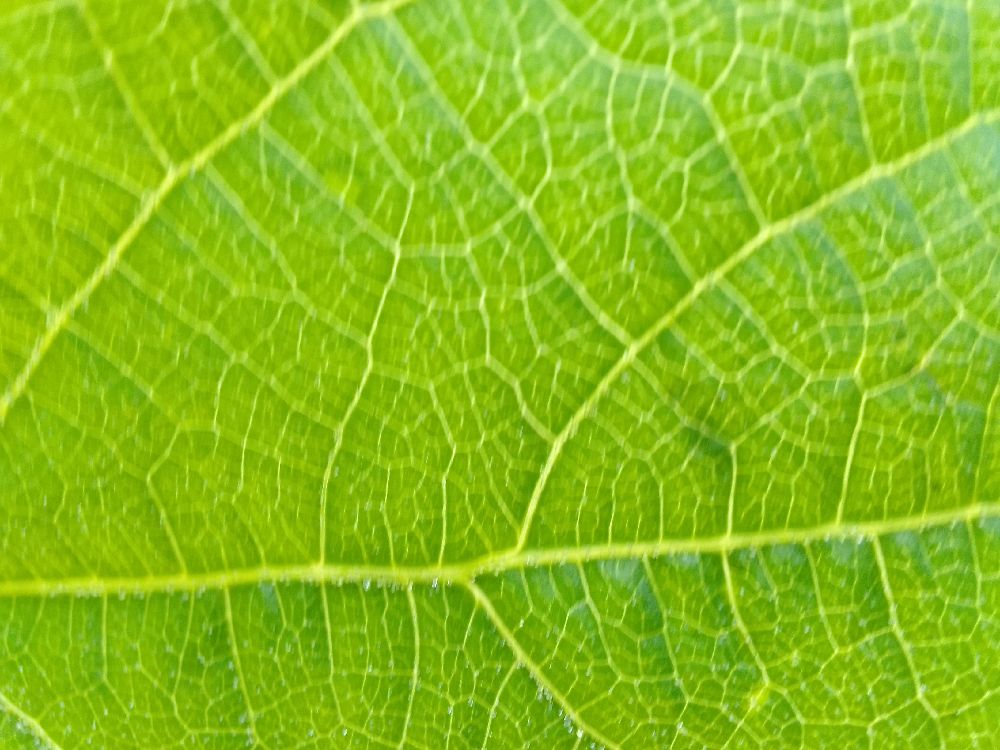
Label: healthy